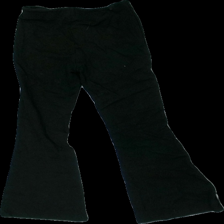
View: back
Type: Trousers
Category: Children
Brand: Not in the list
Brand text on label: u
Colors: Black
Material: 54% viscose 46% nylone
Cut: Regular
Size: 134
Season: All
Stains: Minor
Holes: Minor
Damage: fläckar
Damage location: middle right
Damage 2: hål
Damage 2 location: top right
Price range: <50
Recommended usage: Export
Description: svarta byxor, hål uppe, fläckar och håriga